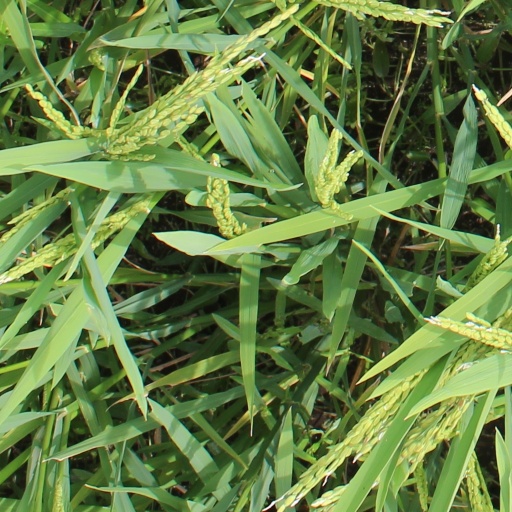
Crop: rice